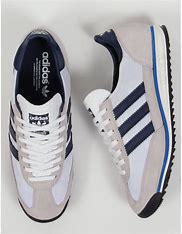
Brand: Adidas
Model: SL 72